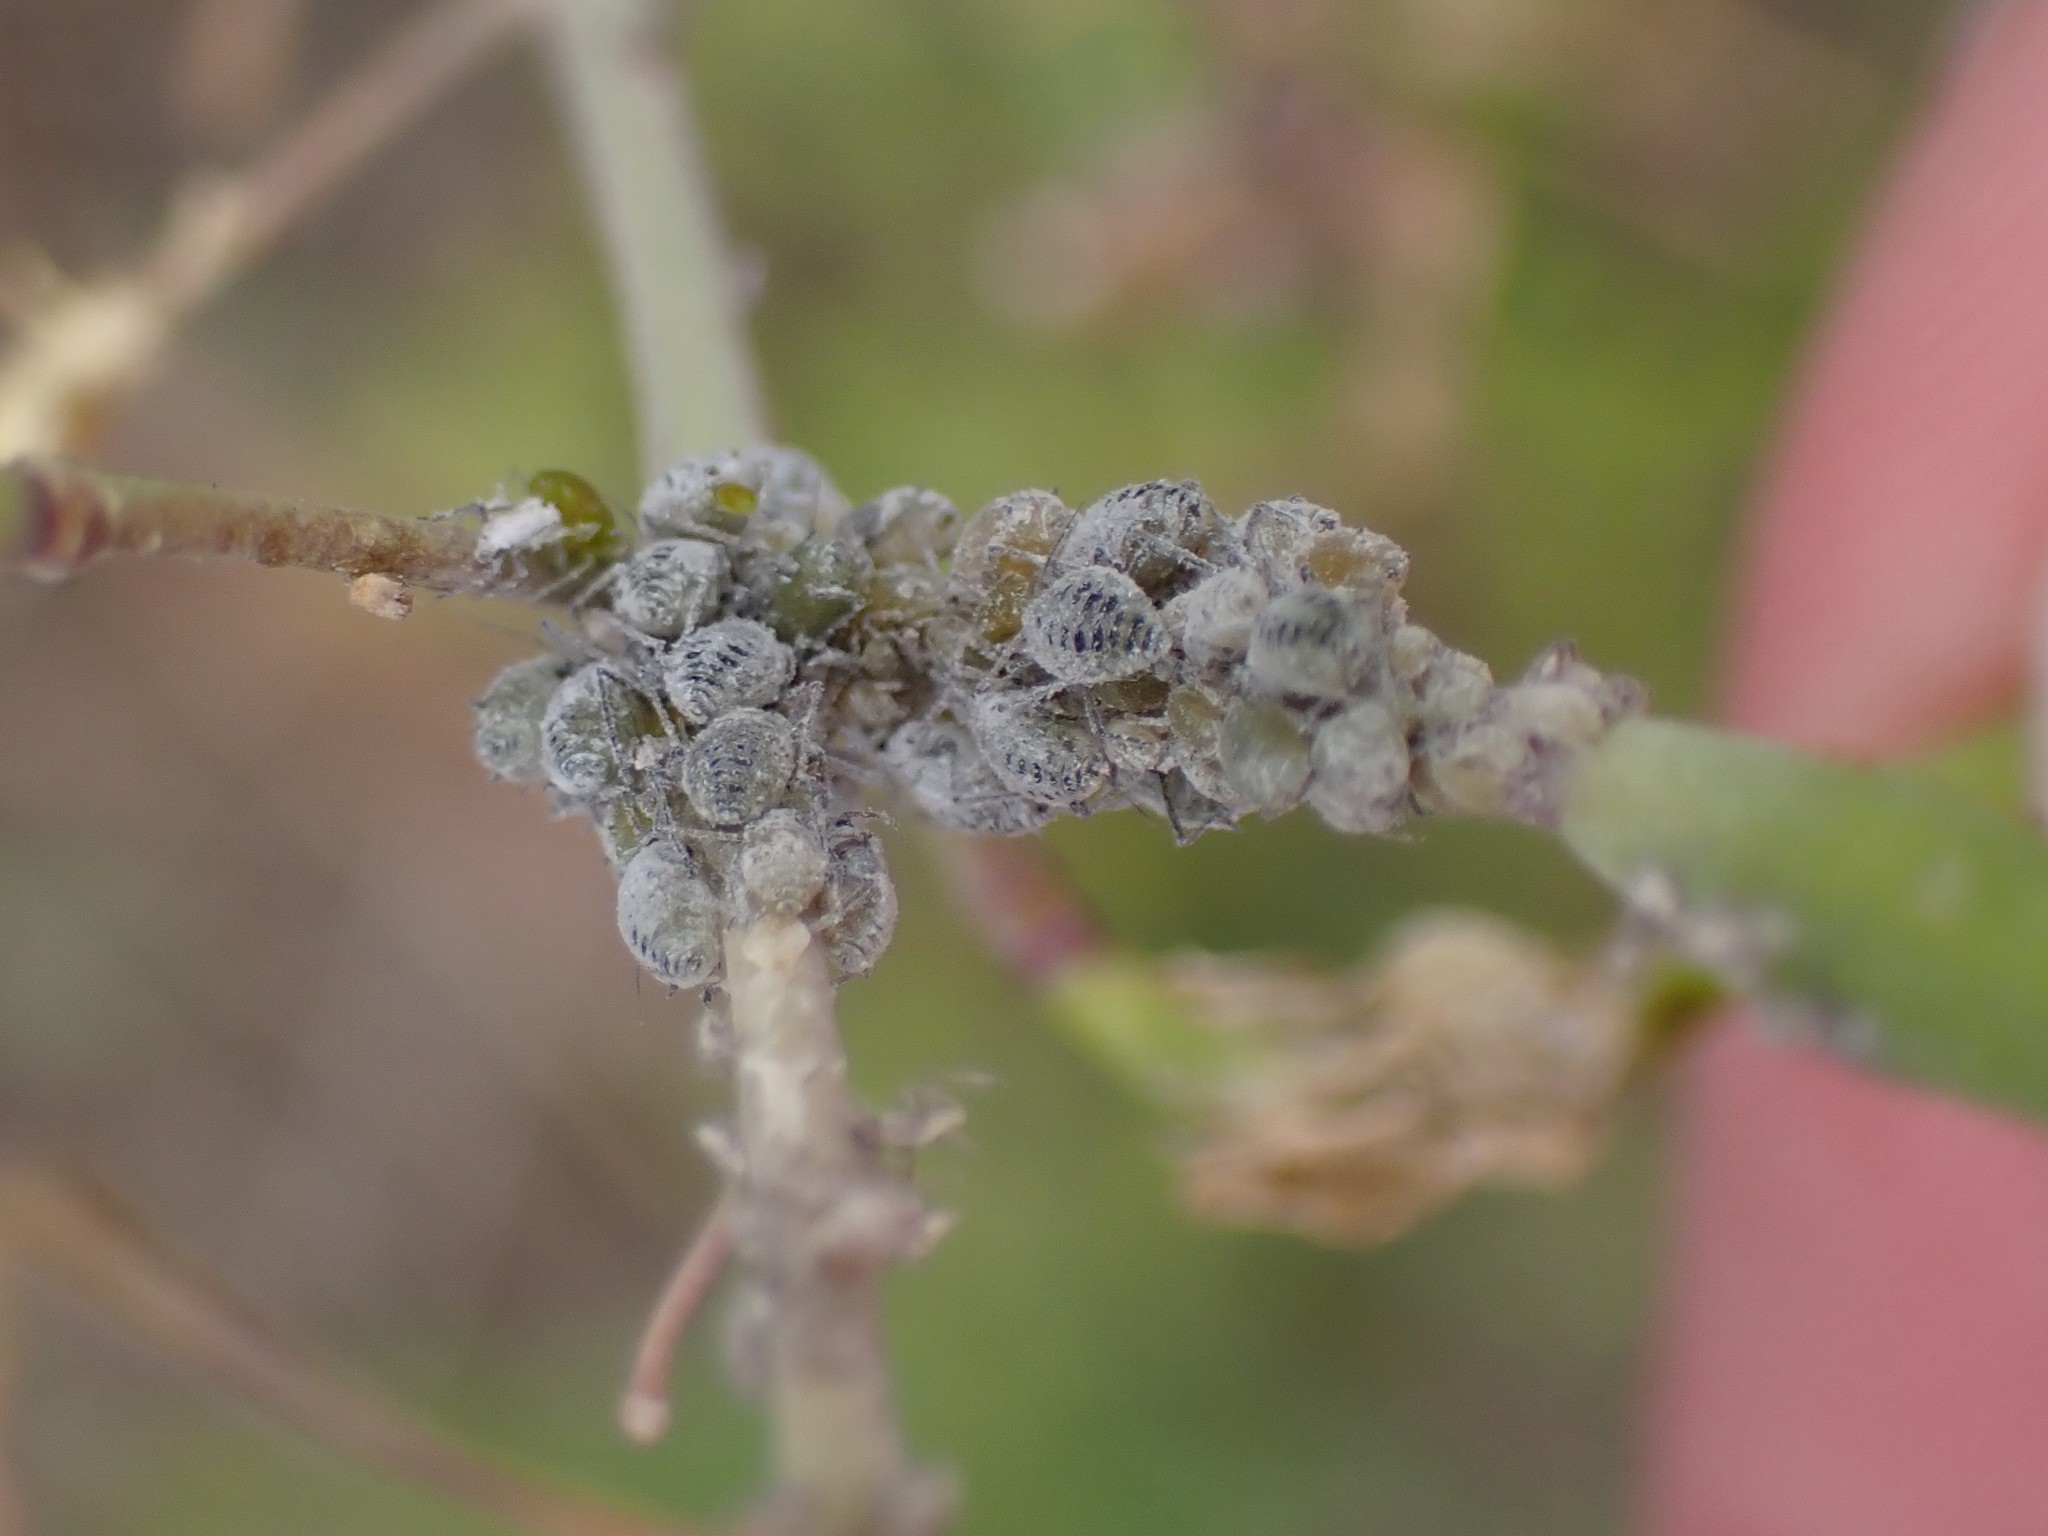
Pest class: cabbage_aphid